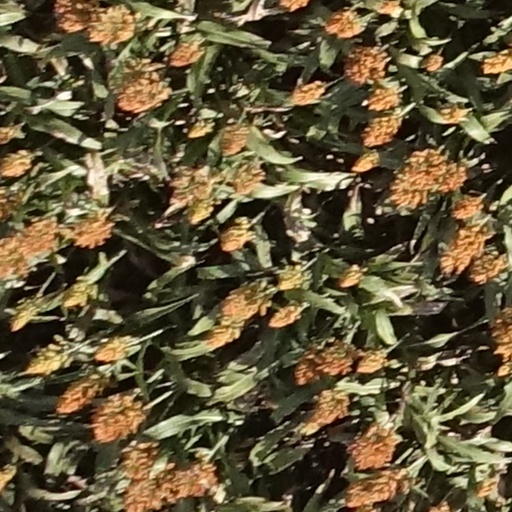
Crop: sorghum